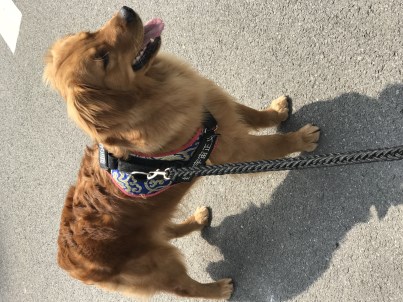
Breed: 5355-n000126-golden_retriever